Roberto Benzi

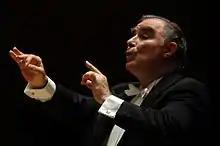
Roberto Benzi

Roberto Benzi (born 1937) is a French conductor and former child actor.